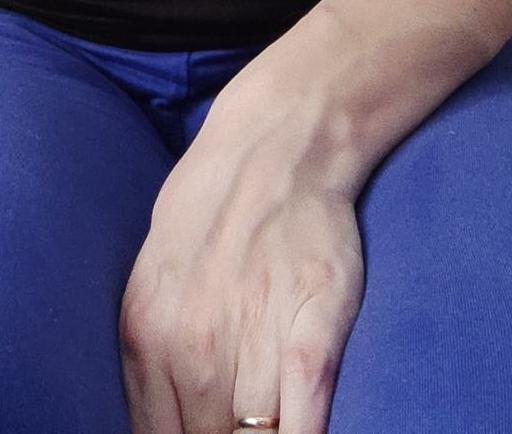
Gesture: no_gesture